Pac-Land

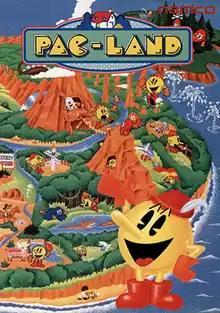
Japanese promotional flyer

is a 1984 platform video game developed and published by Namco for arcades. It was distributed in North America by Bally Midway, and in Europe by Atari Games. Controlling Pac-Man, the player must make it to the end of each stage to return a lost fairy back to its home in Fairyland. Pac-Man will need to avoid obstacles, such as falling logs and water-spewing fire hydrants, alongside his enemies, the Ghost Gang. Eating large flashing Power Pellets will cause the ghosts to turn blue, allowing Pac-Man to eat them for points.